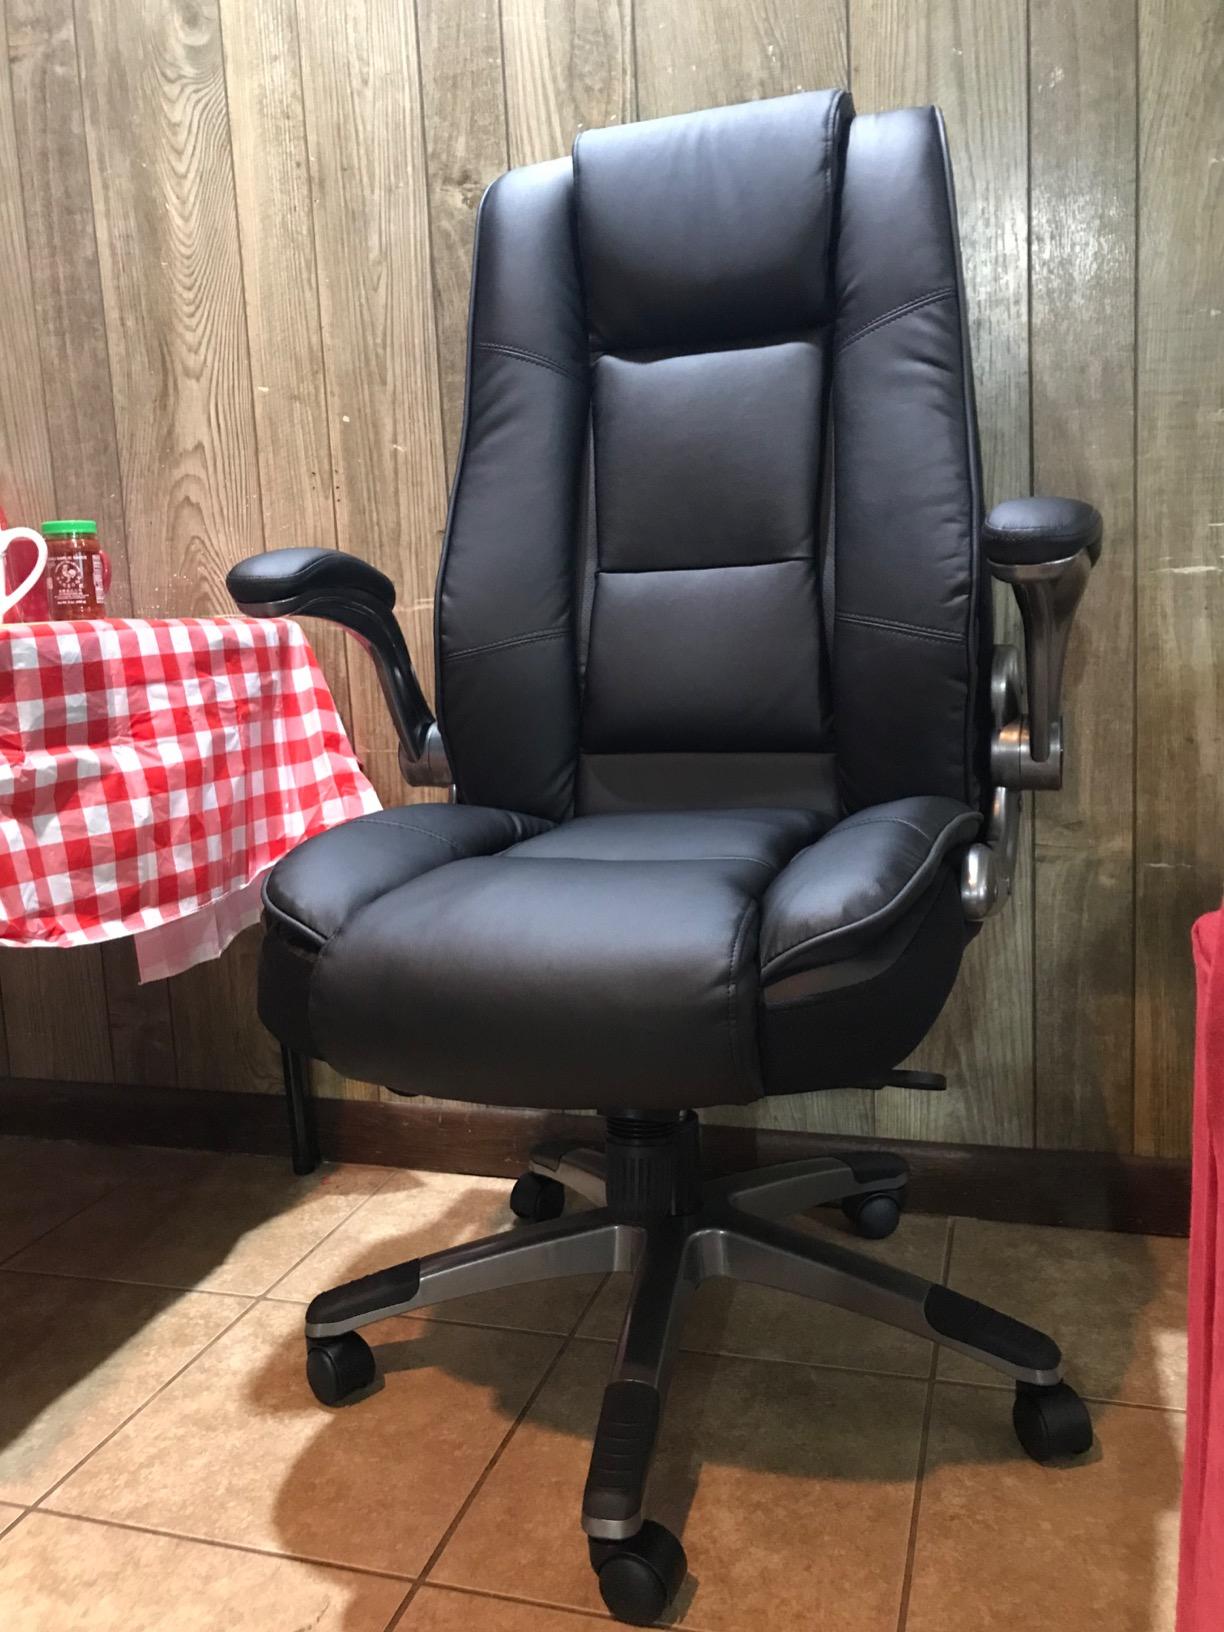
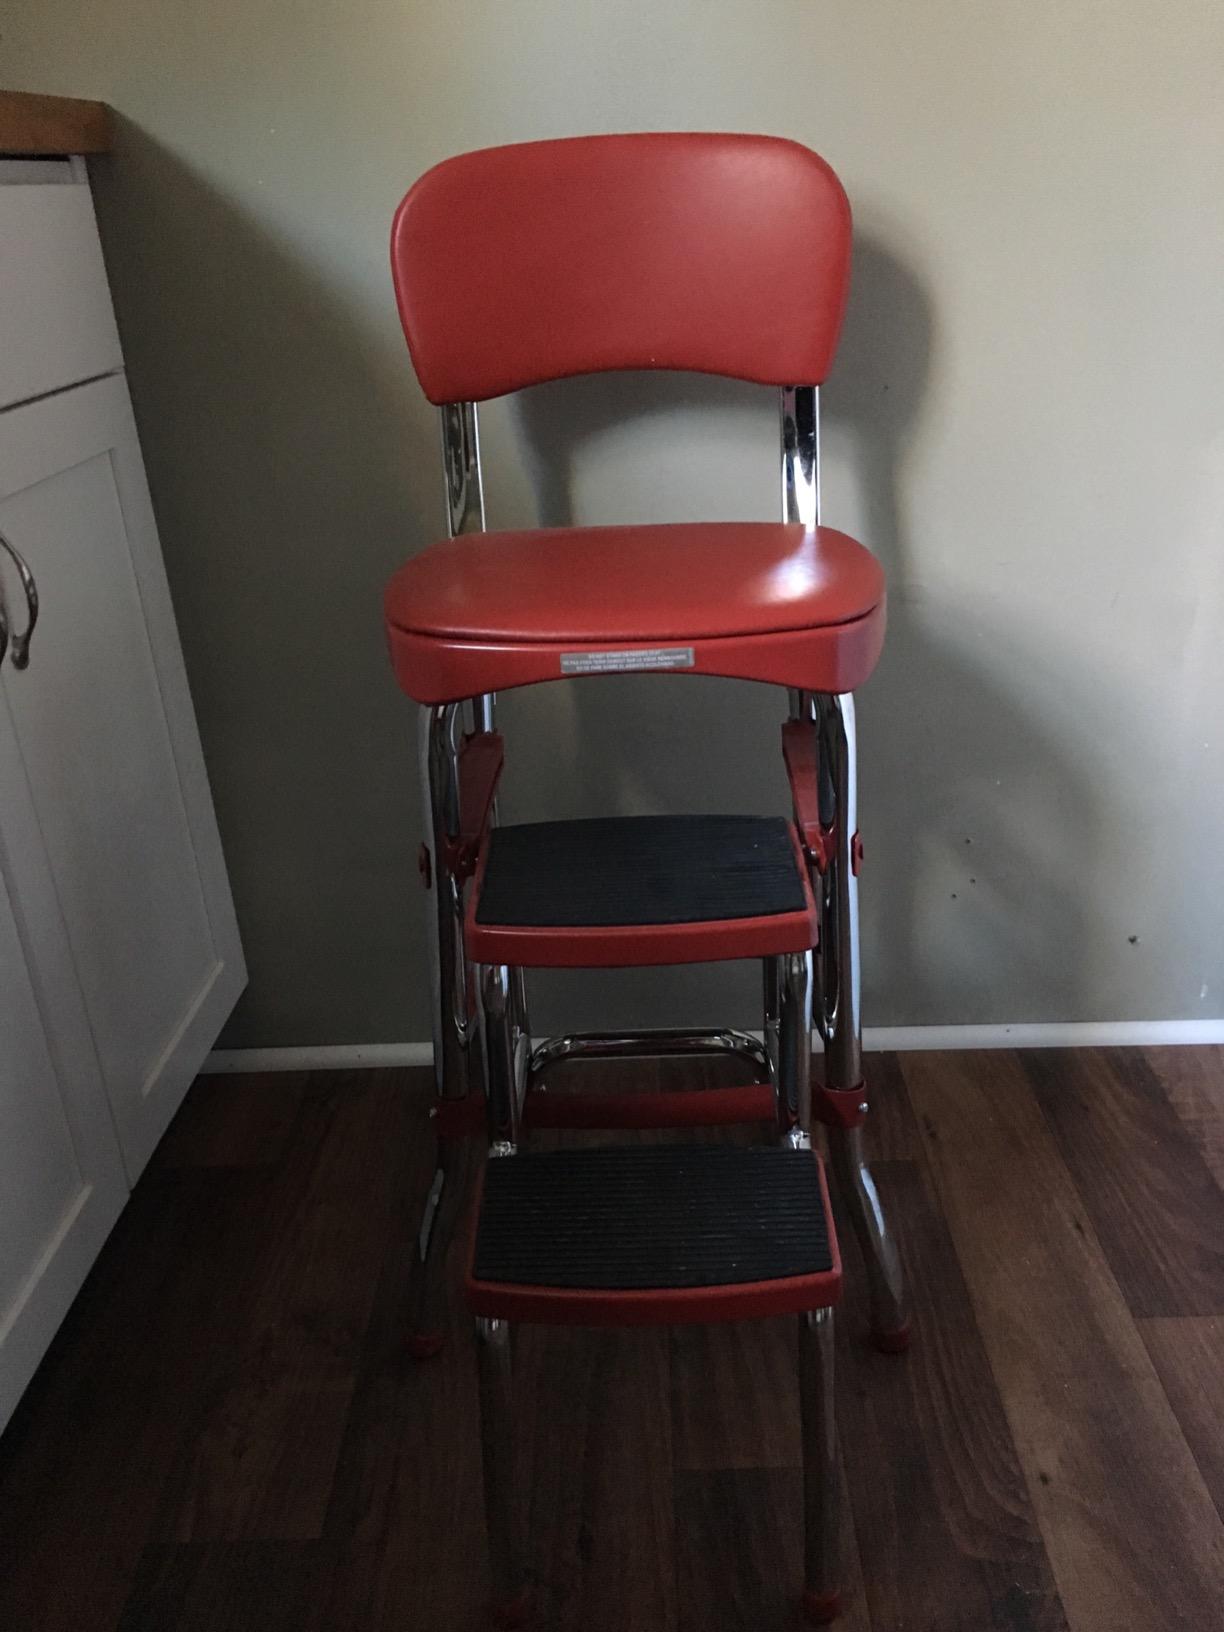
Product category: items_chair
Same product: no